Tony Lip

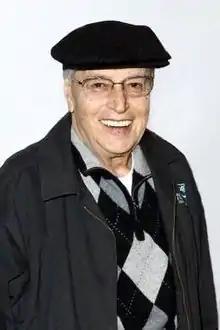
Vallelonga in 2010

Frank Anthony Vallelonga Sr. (July 30, 1930 – January 4, 2013), better known by his stage name Tony Lip, was an American actor. He was best known for his portrayal of crime boss Carmine Lupertazzi in the HBO series "The Sopranos". Lip portrayed real-life Bonanno crime family mobster Philip Giaccone in "Donnie Brasco", and real-life Lucchese crime family mobster Francesco Manzo in "Goodfellas". It was at the Copacabana nightclub that he first met Francis Ford Coppola and Louis DiGiaimo, leading to a small role in "The Godfather", his film debut. He also co-wrote the book "Shut Up and Eat!" (2005).